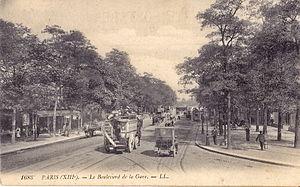
Carte postale ancienne éditée par LL, n°1683
Le boulevard Vincent-Auriol est une voie du 13ᵉ arrondissement de Paris située dans le quartier de la Gare et celui de la Salpêtrière, qui relie la place d'Italie au pont de Bercy.